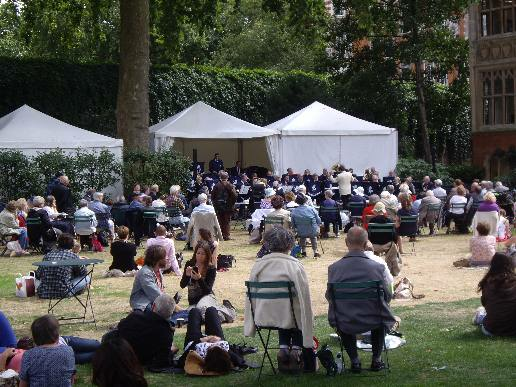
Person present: Yes